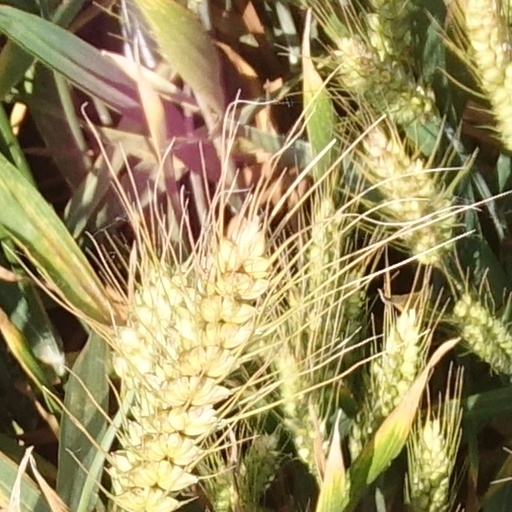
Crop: wheat